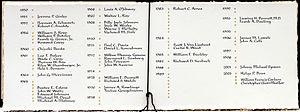
Le Memorial Wall est un mémorial situé au siège de la Central Intelligence Agency à Langley qui honore les employés de l'agence morts dans l'exercice de leurs fonctions. Une étoile sur ce mur représente une personne.